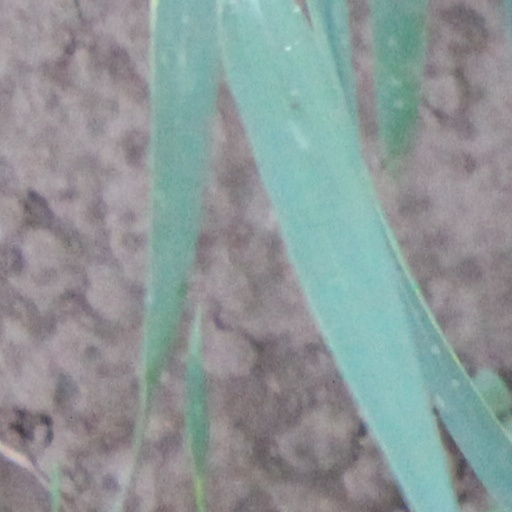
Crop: wheat